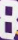
Number: 8